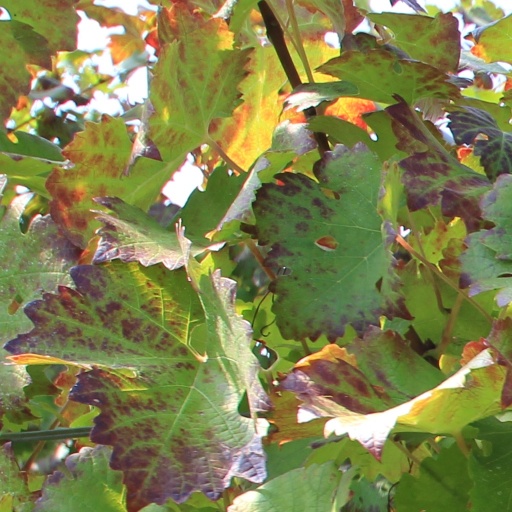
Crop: grape